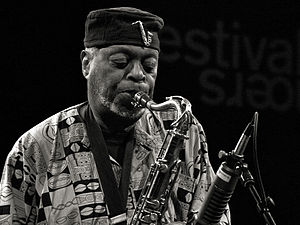
Dewey Redman
Dewey Redman i 2006 ved Moers Festival.
Walter Dewey Redman var en amerikansk tenorsaxofonist.